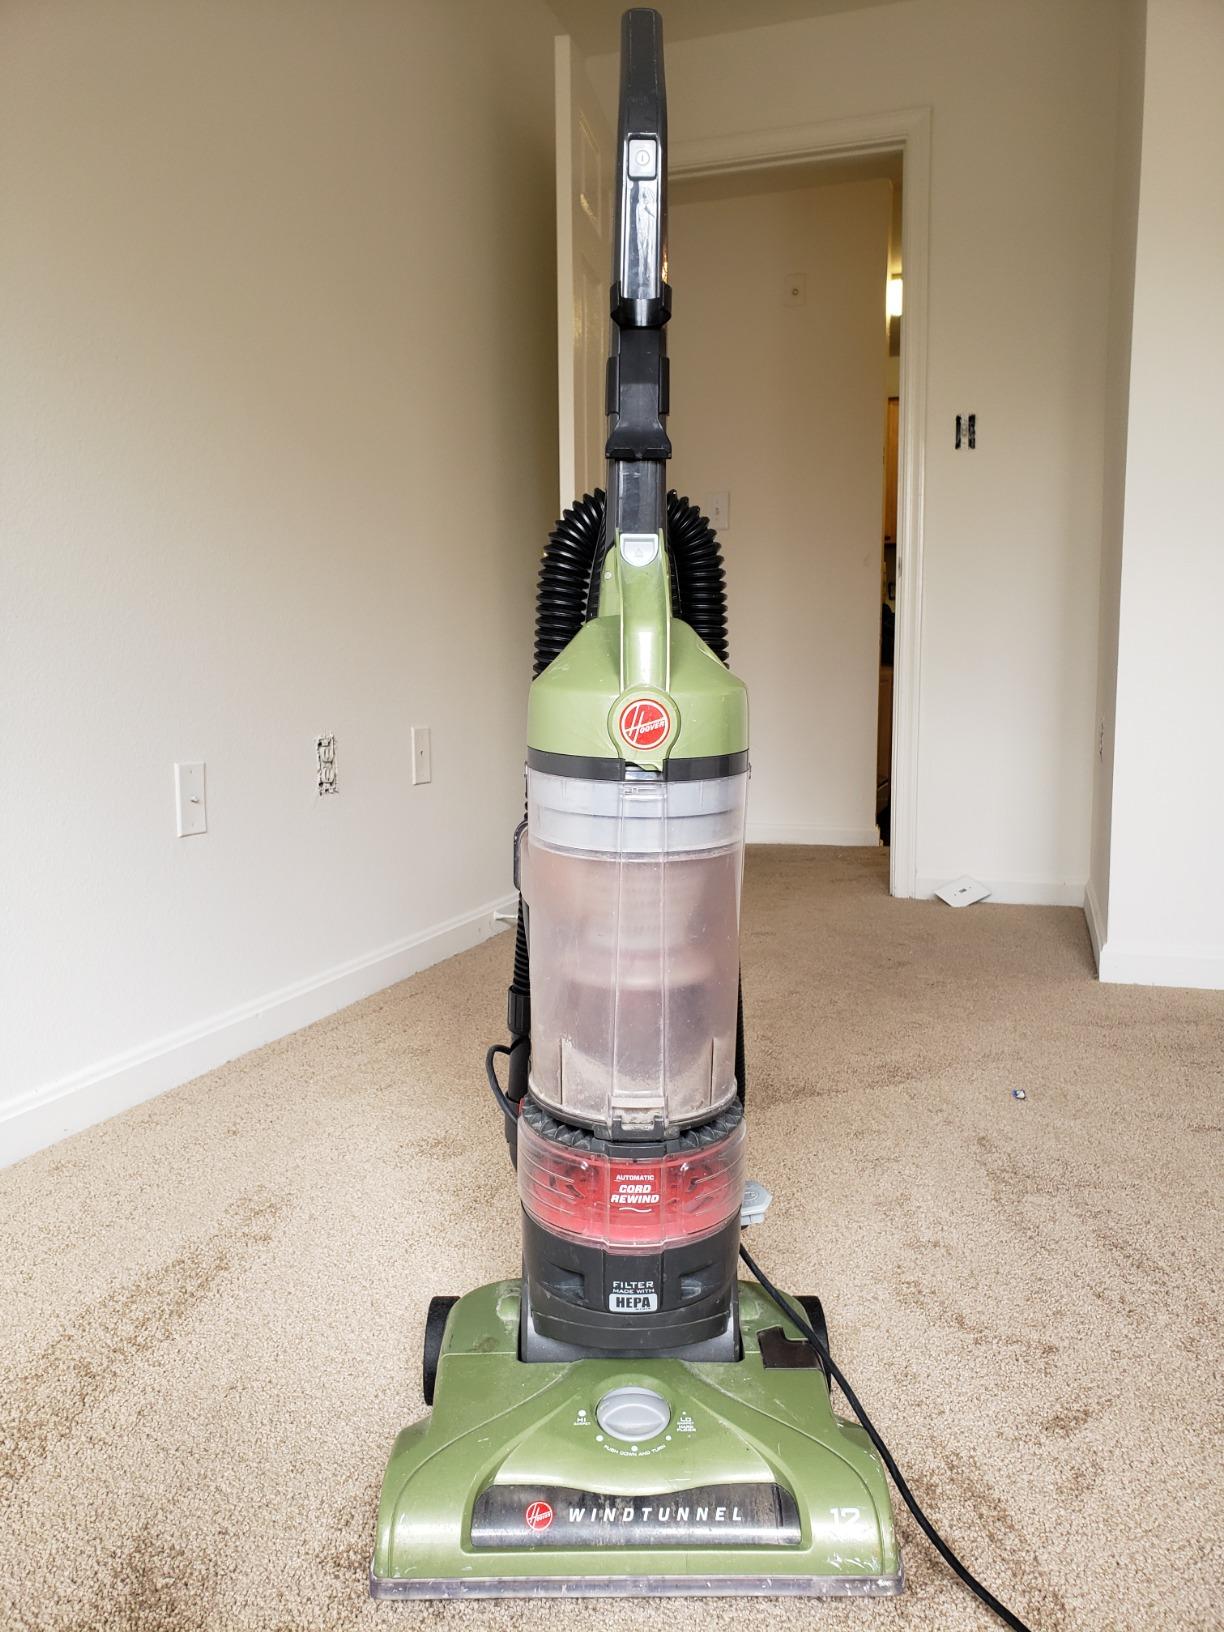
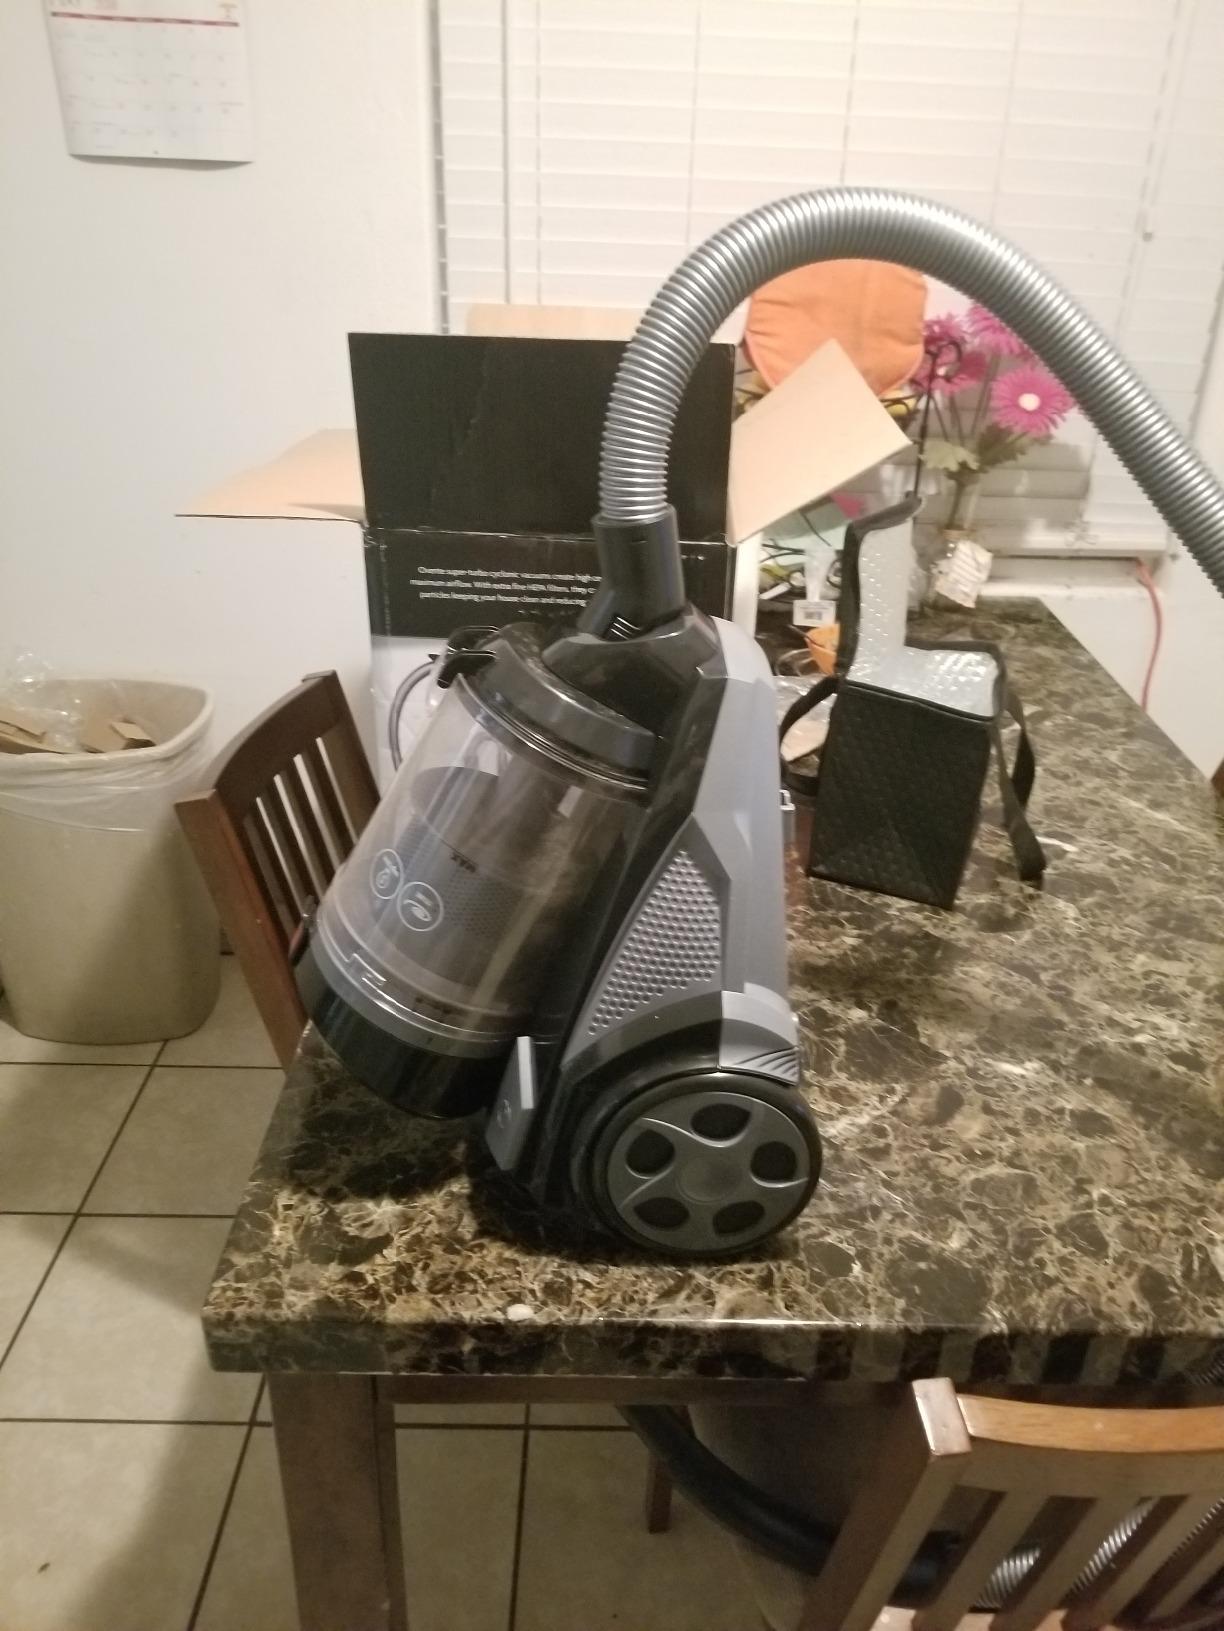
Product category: items_vacuum
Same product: no